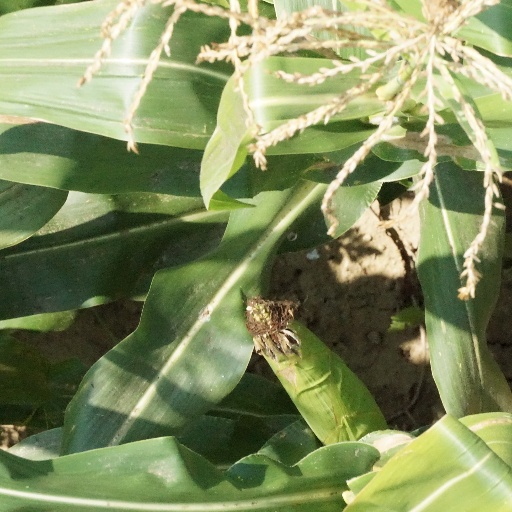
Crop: maize; corn